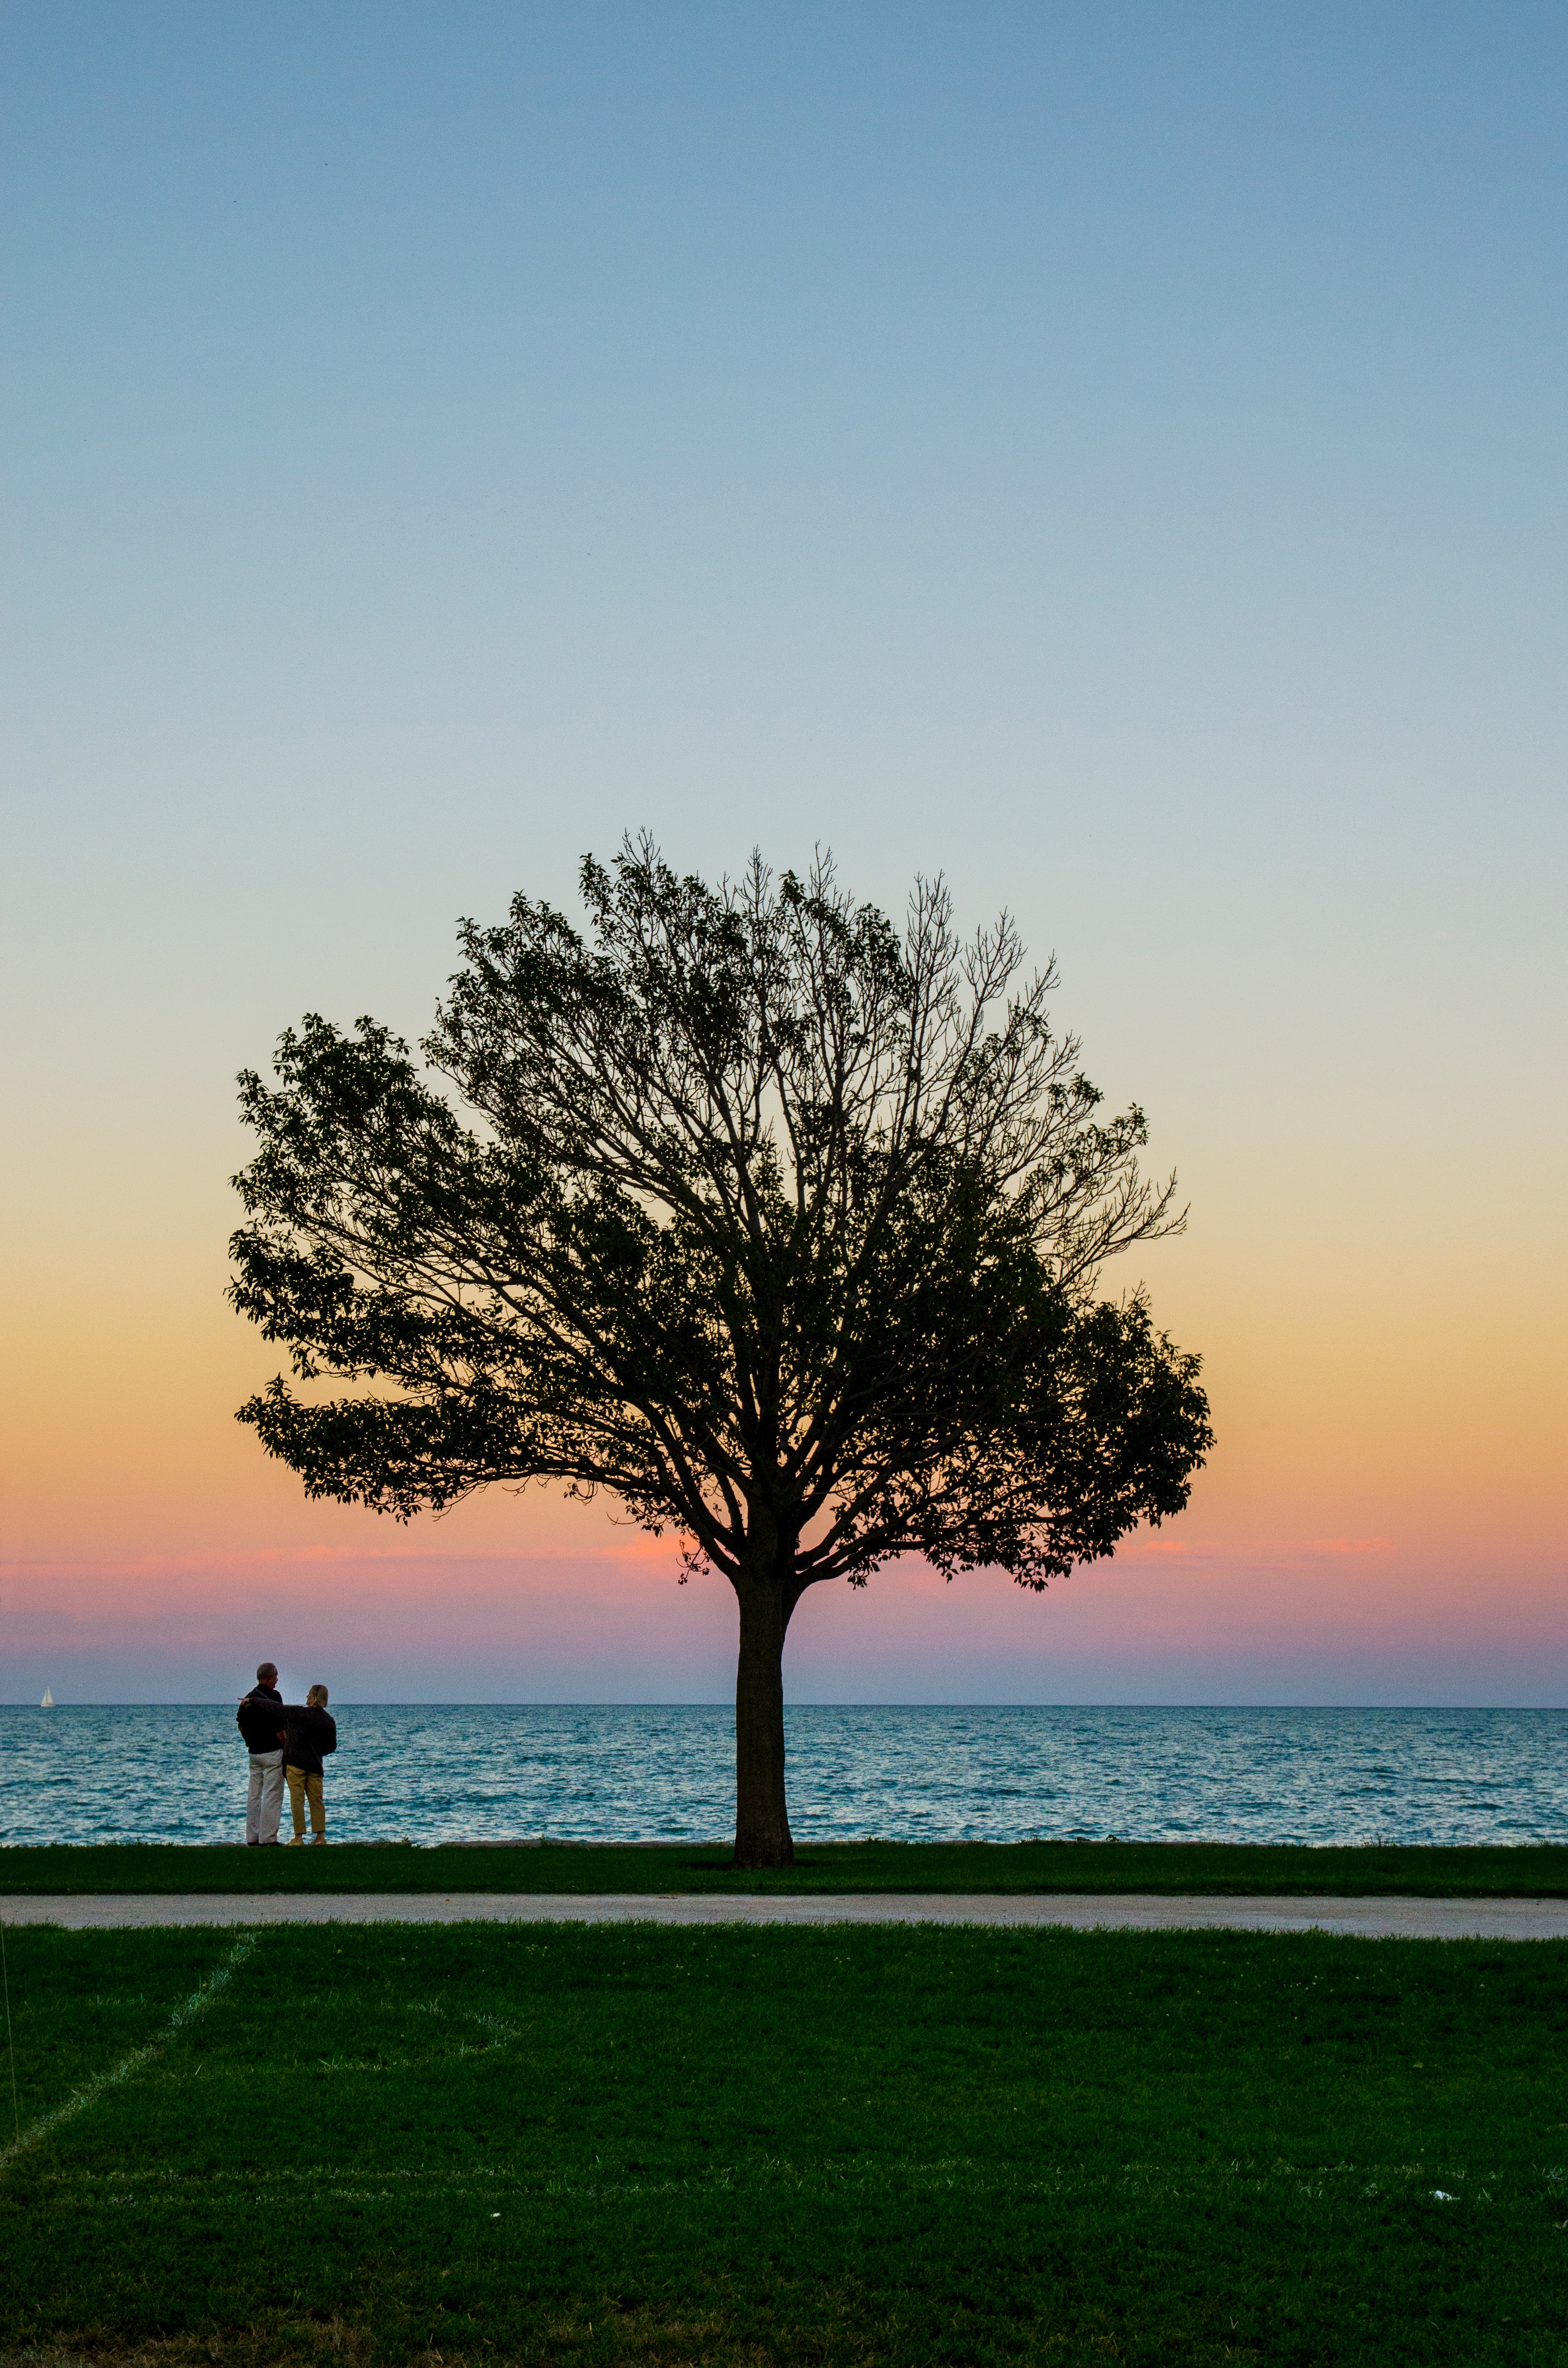
beach, sea, coast, tree, nature, grass, ocean, horizon, plant, sky, sunrise, sunset, sunlight, morning, shore, dawn, dusk, evening, woody plant, arecales